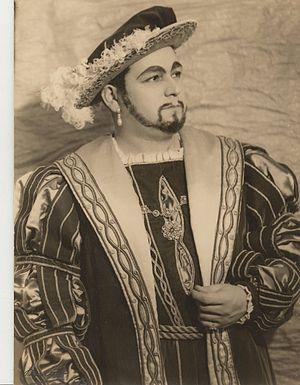
Le duc de Mantoue
Guy Fouché est un chanteur lyrique né le 17 juin 1921 à Bordeaux et mort le 28 mai 1998 à Annecy.